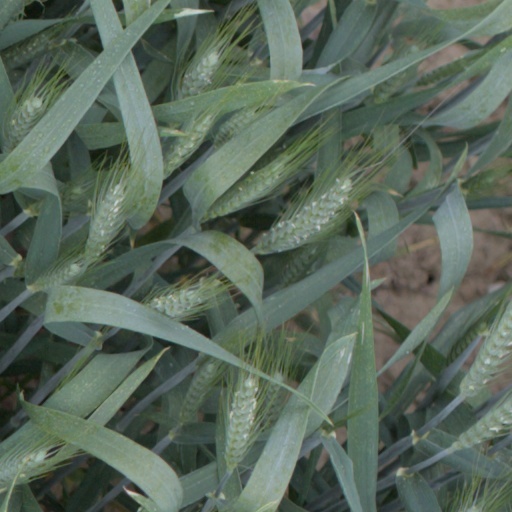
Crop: wheat